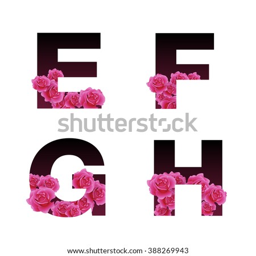
vector trendy font with flowers growing through the letters .